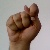
The image shows a hand gesture representing the letter 'T' in Indian Sign Language.